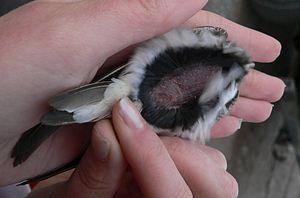
Hirondelle de rivage (Riparia riparia)
La plaque incubatrice est une zone temporairement dénuée de plumes et de duvets sur la poitrine ou l'abdomen des oiseaux et qui a pour fonction de permettre une meilleure transmission de la chaleur lors de l'incubation.
L'Hirondelle de rivage est un passéridé migrateur de la famille des Hirundinidae. Elle est la seule espèce d'hirondelle à dos brun.